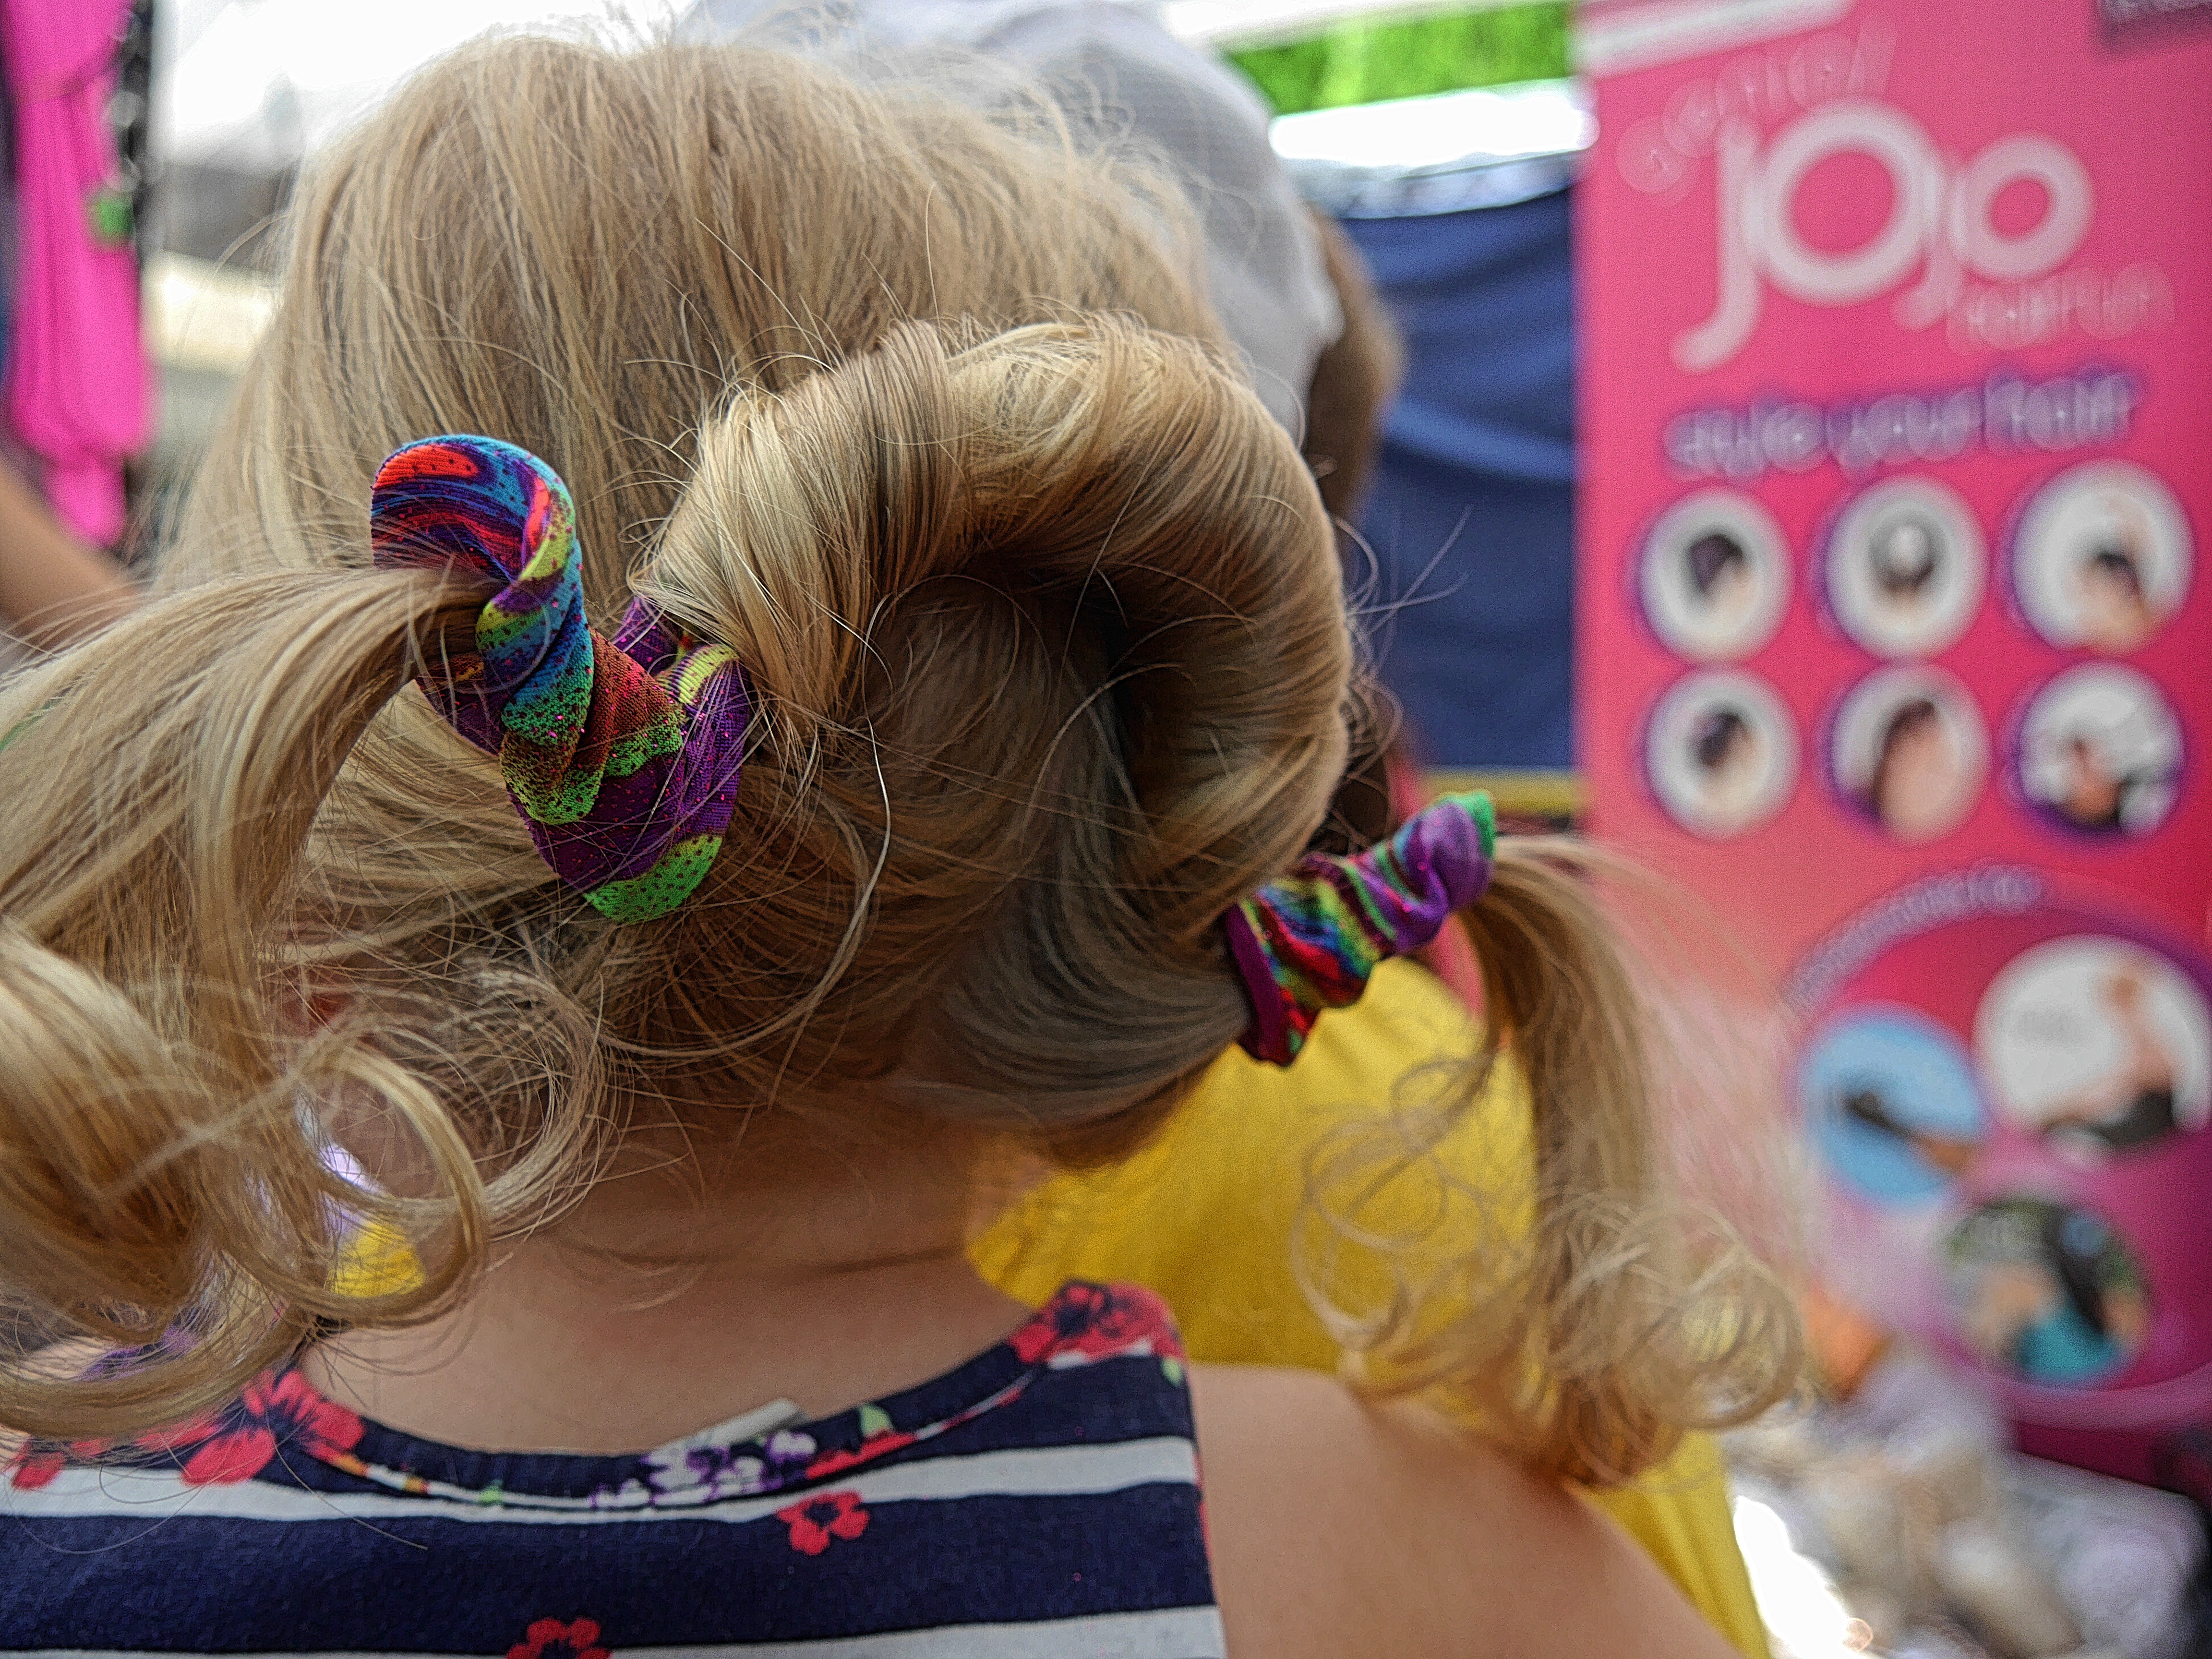
hair, color, toy, hairstyle, festival, children, blond, kids hairstyle